Tharoiseau

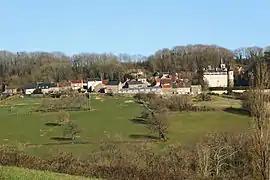
A general view of Tharoiseau

Tharoiseau is a commune in the Yonne department in Bourgogne-Franche-Comté in north-central France.